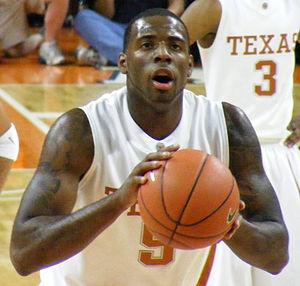
Damion Marquez Williams James, né le 7 octobre 1987 à Hobbs, Nouveau-Mexique est un joueur américain de basket-ball. Il évolue au poste d'ailier fort.